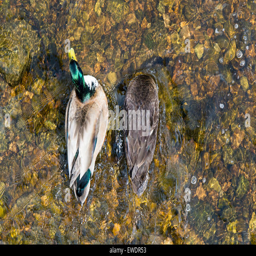
male and female mallard ducks feeding in a clear stream